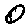
Label: 0